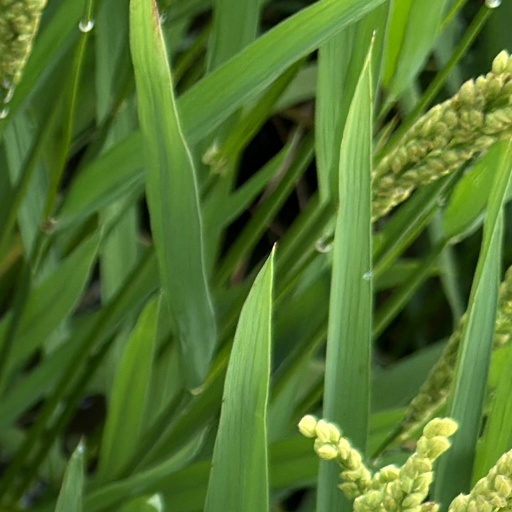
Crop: rice